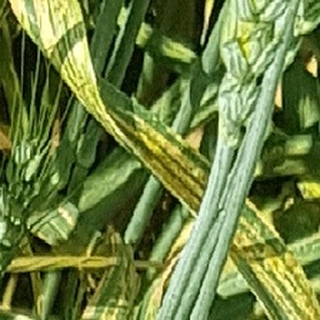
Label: wheat_yellow_rust